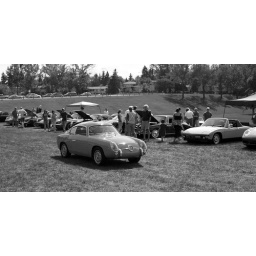
Grant heading home in his little Abarth... It was a popular car at the European Classic Car Meet...